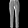
Label: Trouser